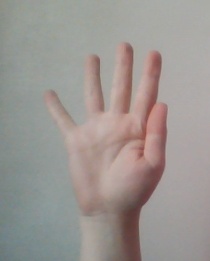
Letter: sheen